Matteo Ricci

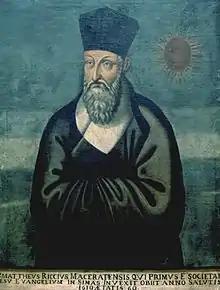
1610 Chinese portrait of Ricci

Matteo Ricci (6 October 1552 – 11 May 1610) was an Italian Jesuit priest and one of the founding figures of the Jesuit China missions. He created the , a 1602 map of the world written in Chinese characters. In 2022, the Apostolic See declared its recognition of Ricci's heroic virtues, thereby bestowing upon him the honorific of Venerable.